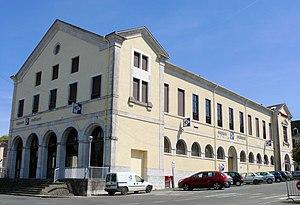
Orthez - Espace Francis-Planté
Orthez est une commune française située dans le département des Pyrénées-Atlantiques, en région Nouvelle-Aquitaine.